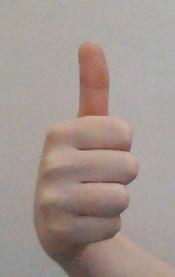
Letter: aleff